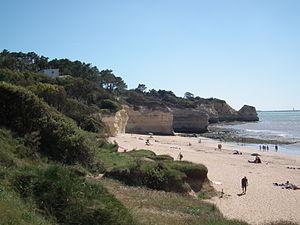
La plage de Suzac à Saint-Georges-de-Didonne
La pointe de Suzac est un cap rocheux s'avançant dans l'estuaire de la Gironde. Elle est divisée administrativement entre les communes de Saint-Georges-de-Didonne et de Meschers-sur-Gironde, dans le département de la Charente-Maritime.